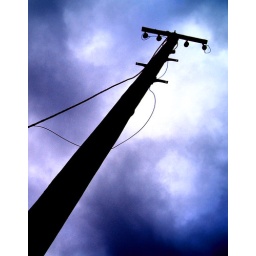
An abandoned telephone pole above the beach at the Aird of Sleat, Isle of Skye